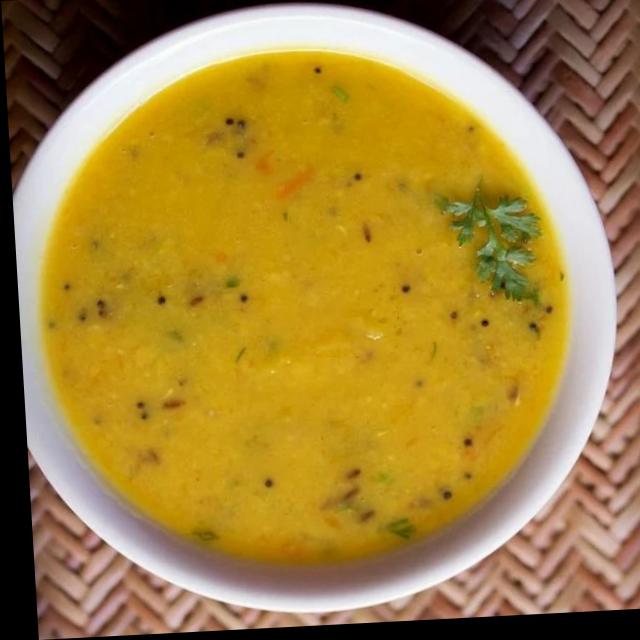
Dish: dal_makhani